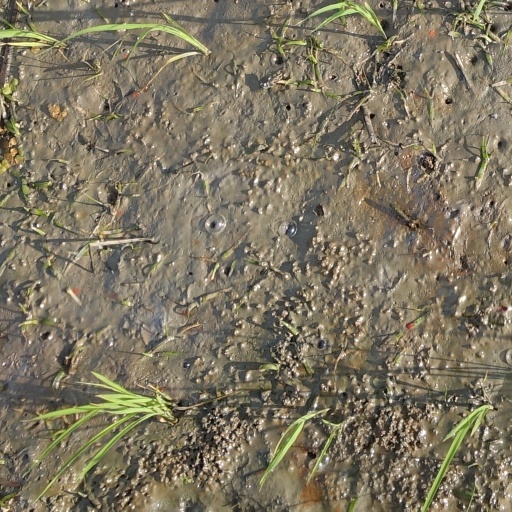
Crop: rice